Evo 2014

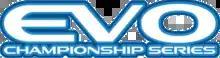

The 2014 Evolution Championship Series (commonly referred to as Evo 2014 or EVO 2014) was a fighting game event held in at Westgate Las Vegas on July 11–13. The event featured a major tournament for eight fighting games, including "Ultra Street Fighter IV" and "". The event was part of the first Capcom Pro Tour.